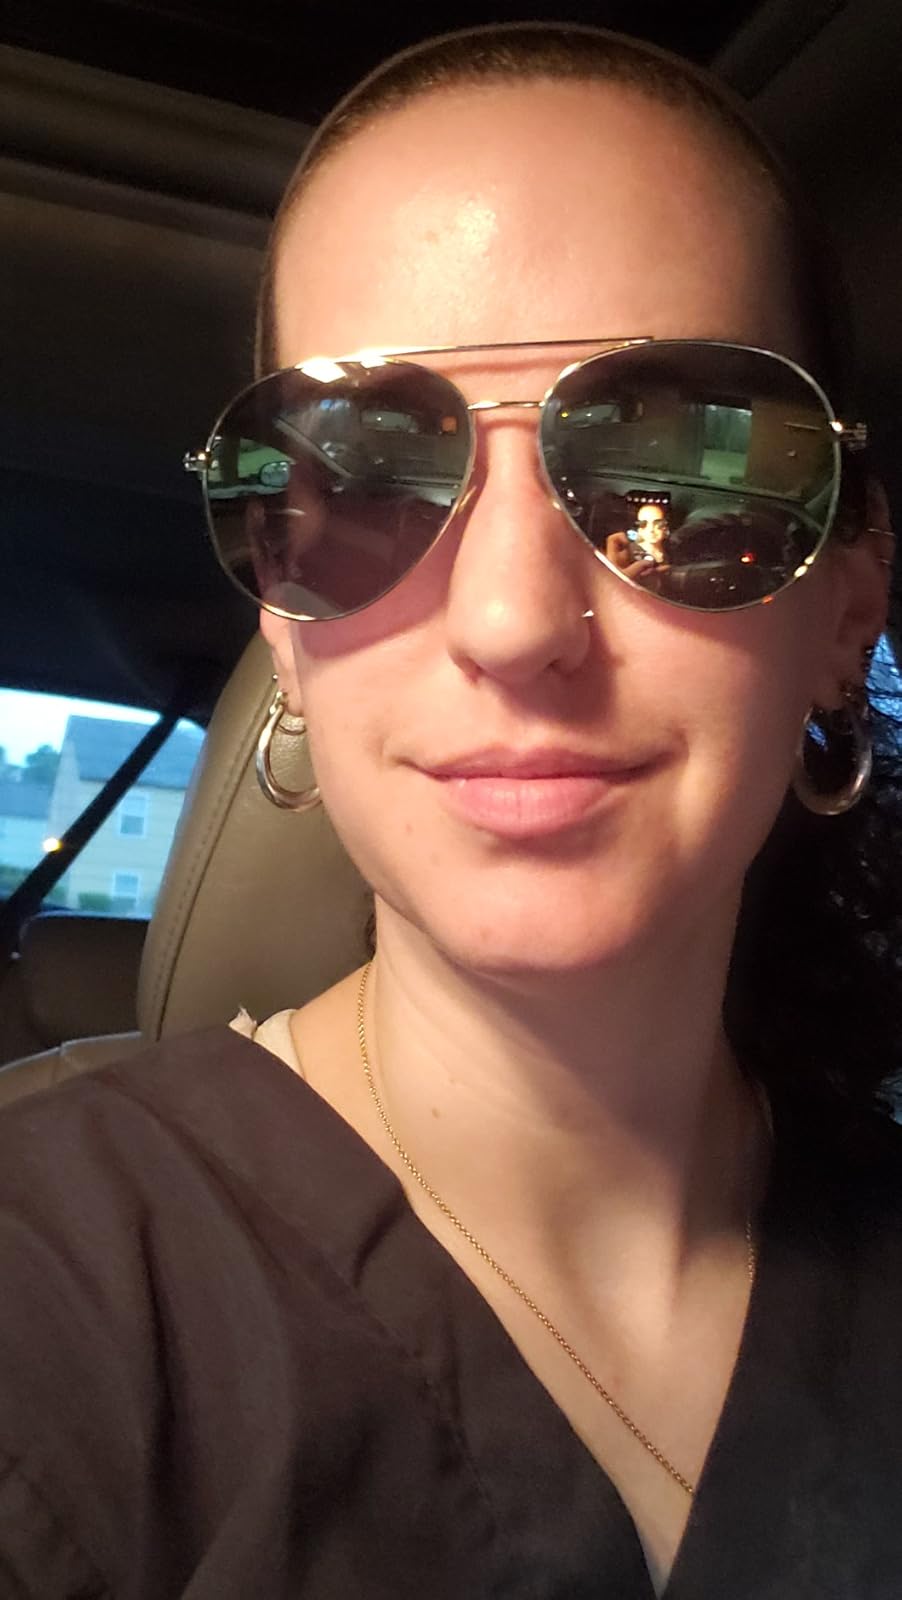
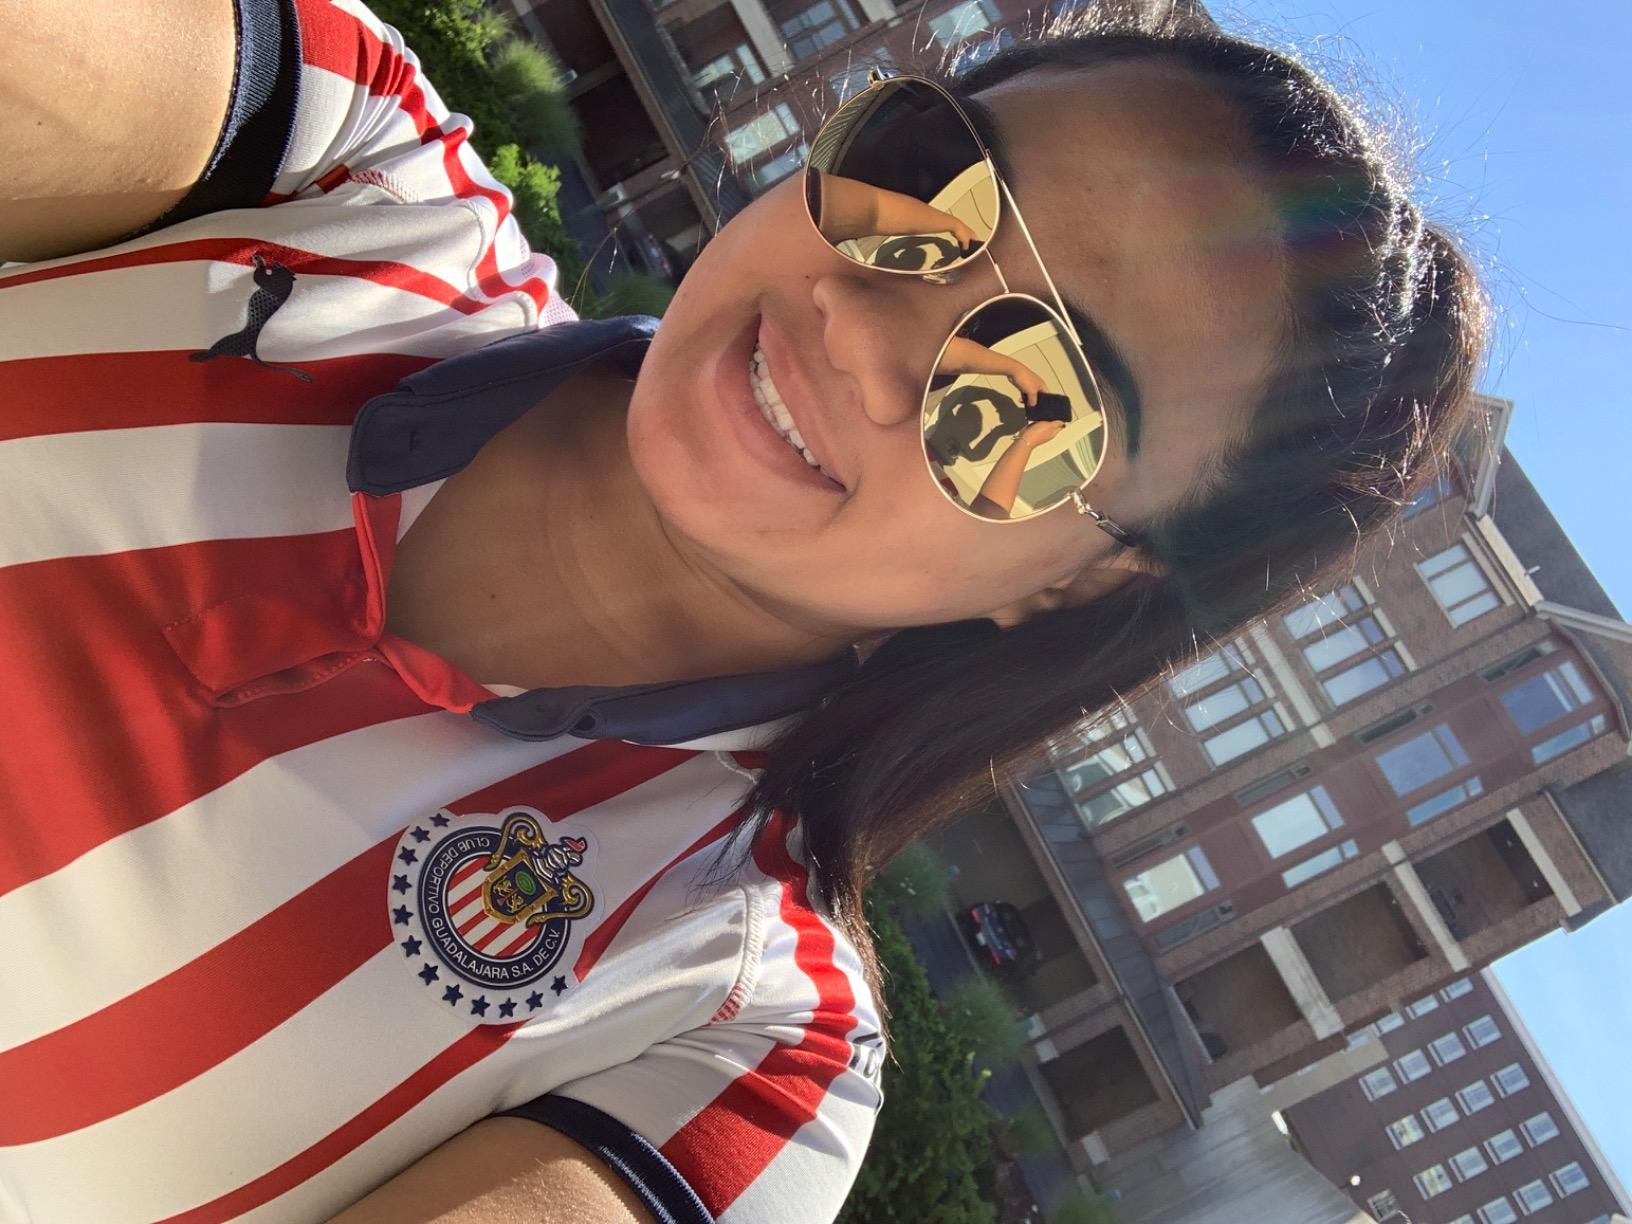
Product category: accessories_sunglasses
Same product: yes